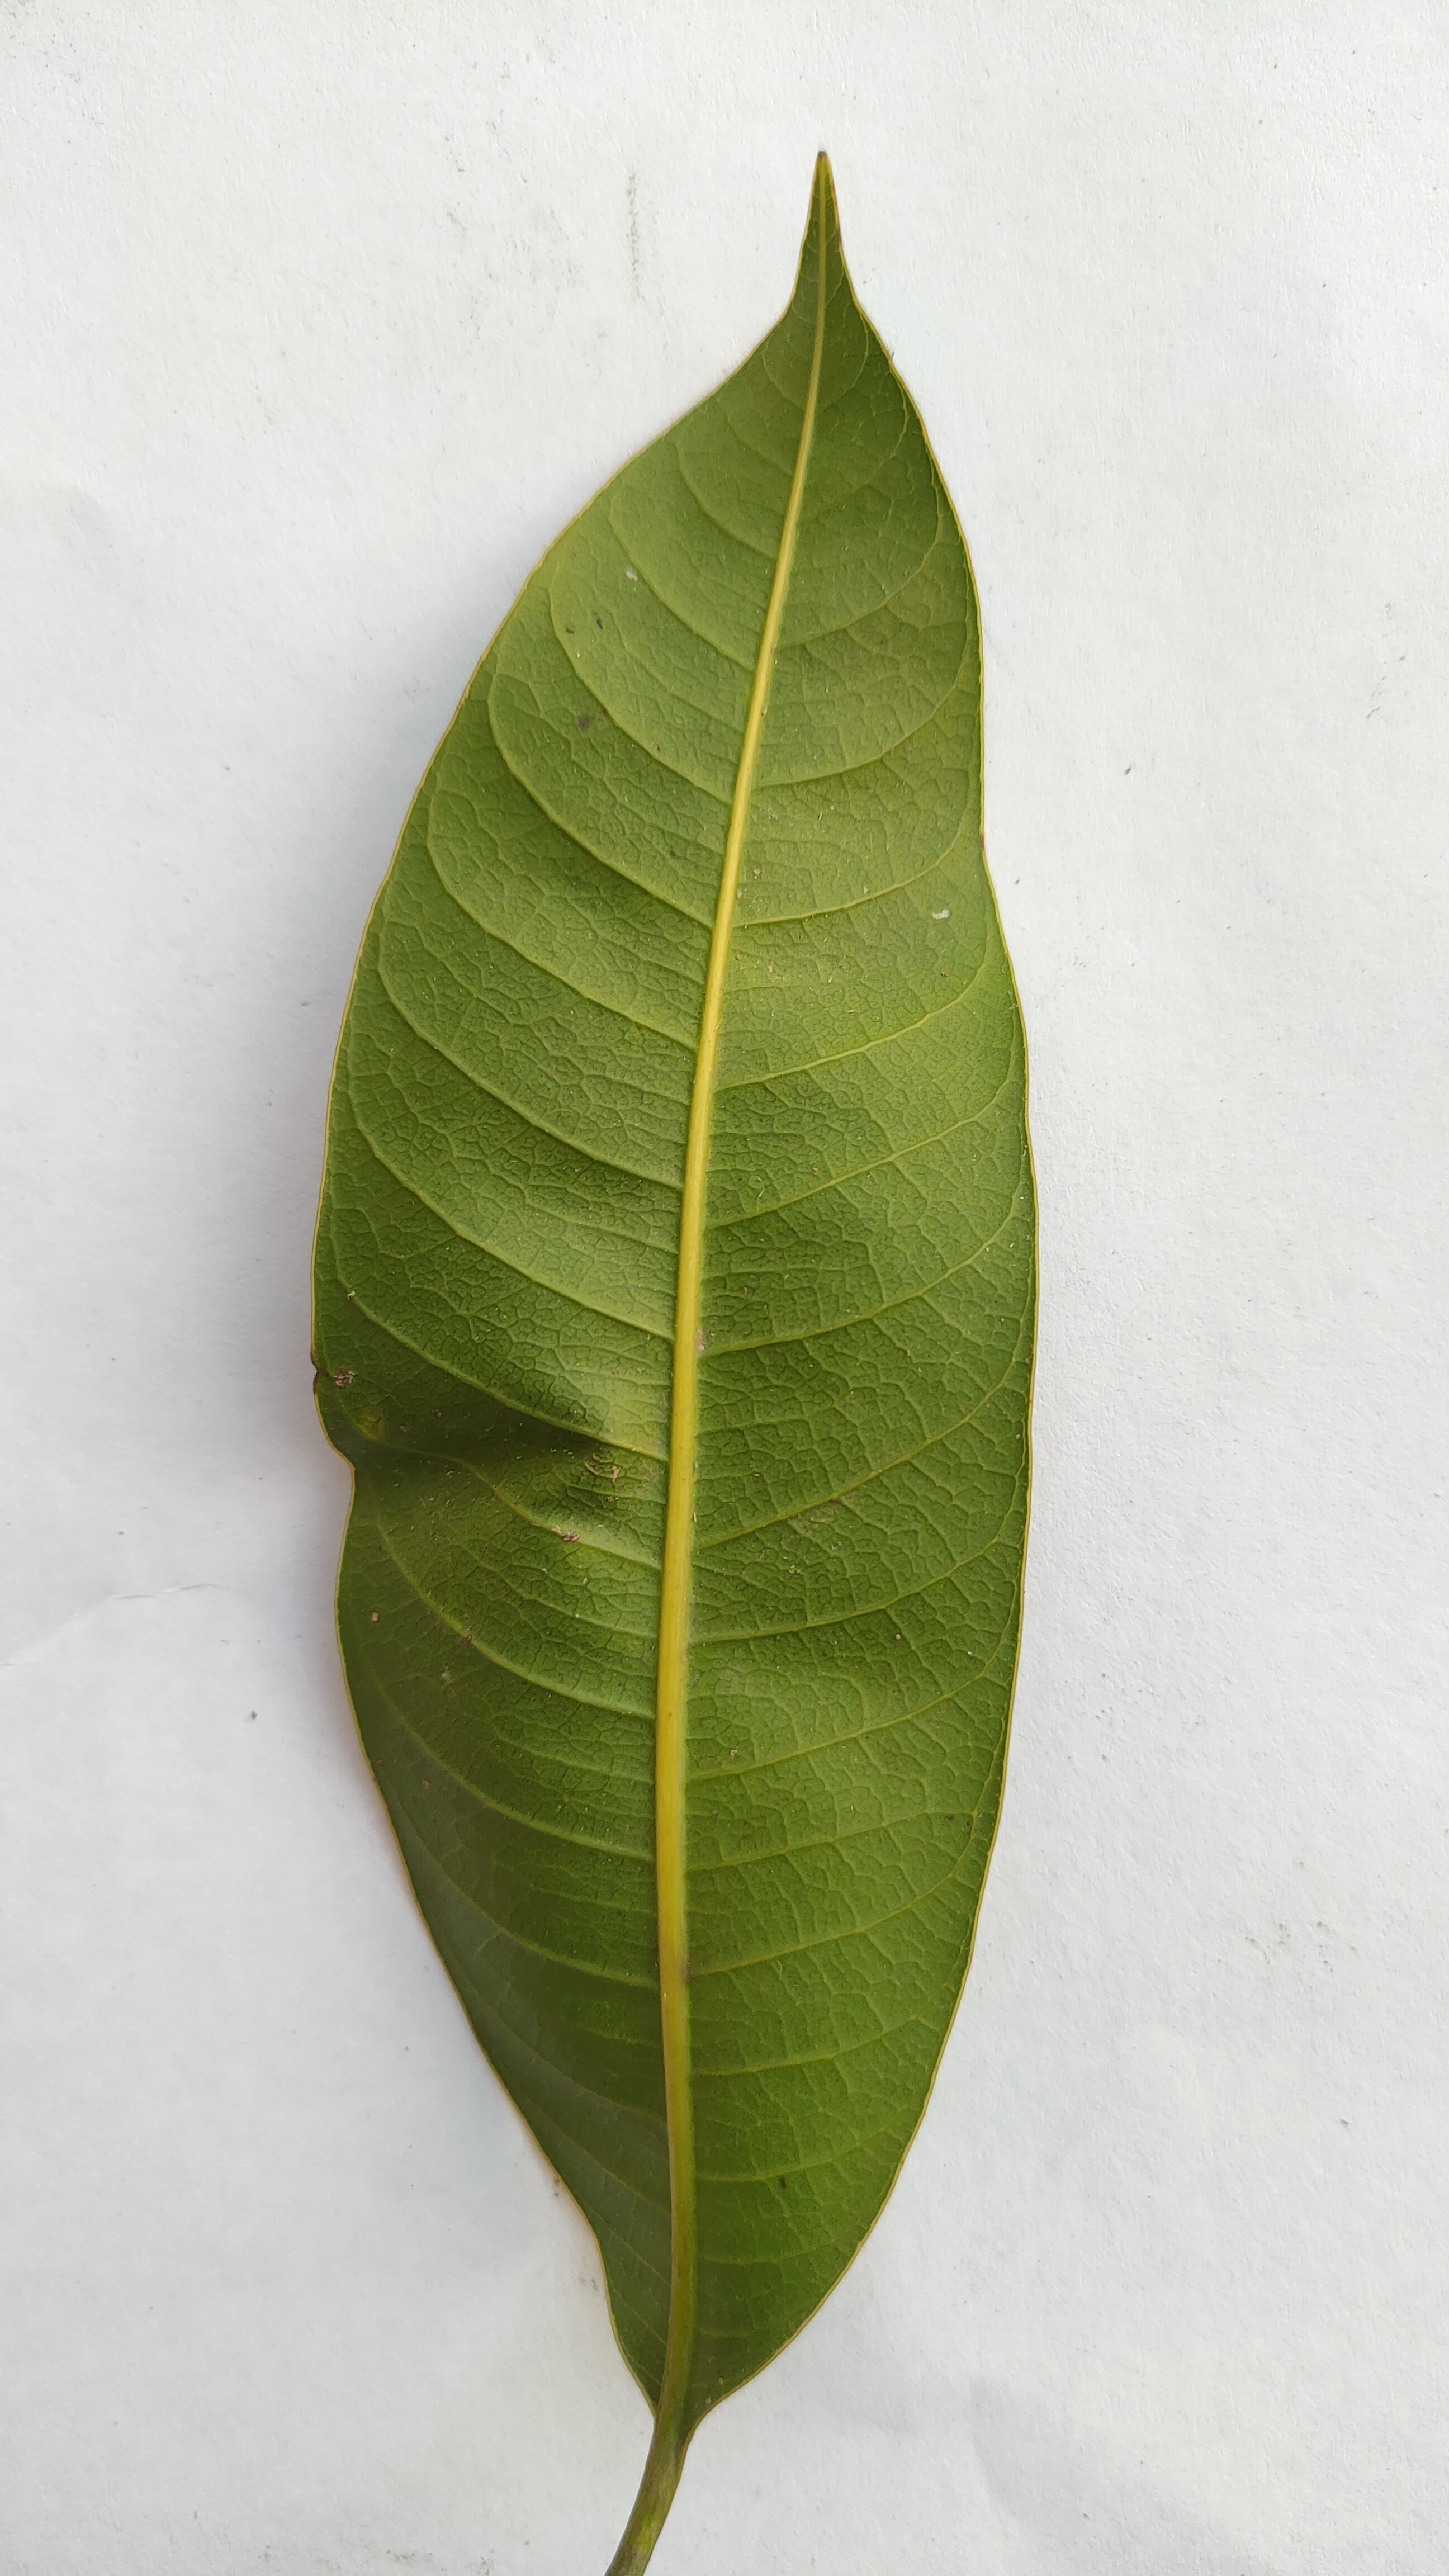
Leaf variety: Mango